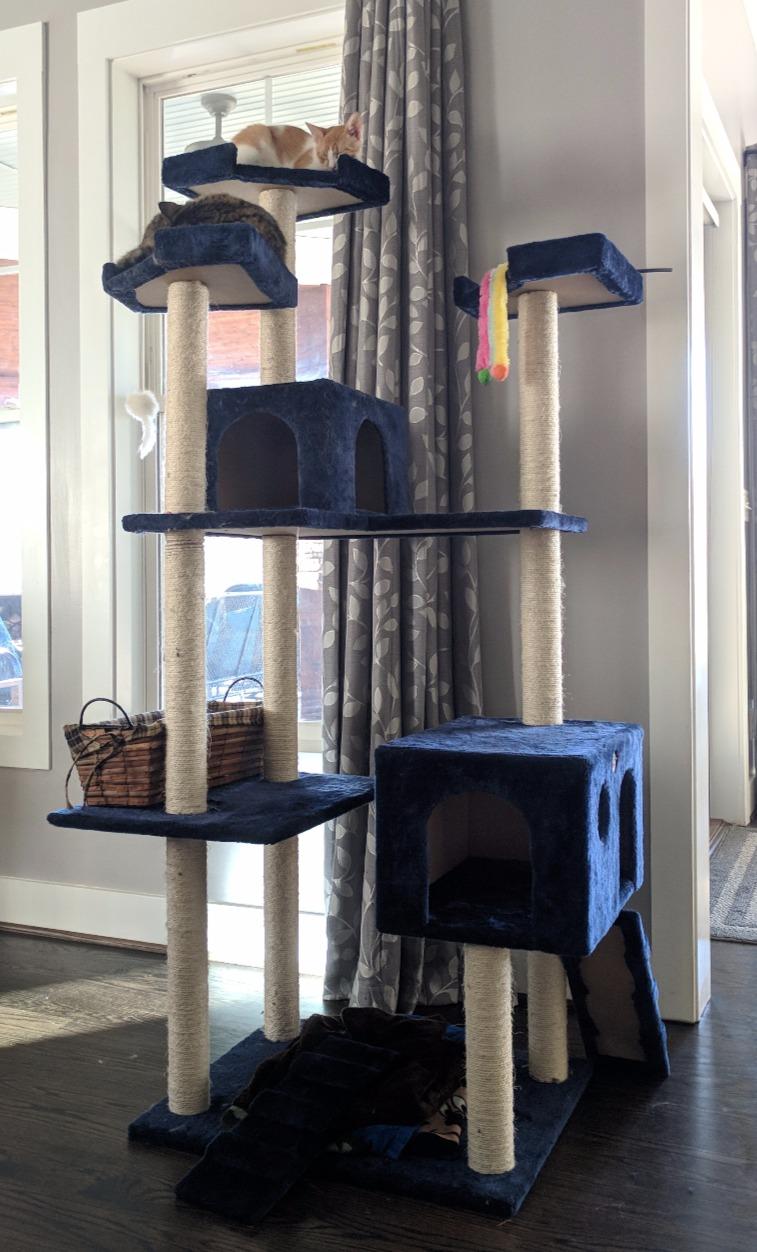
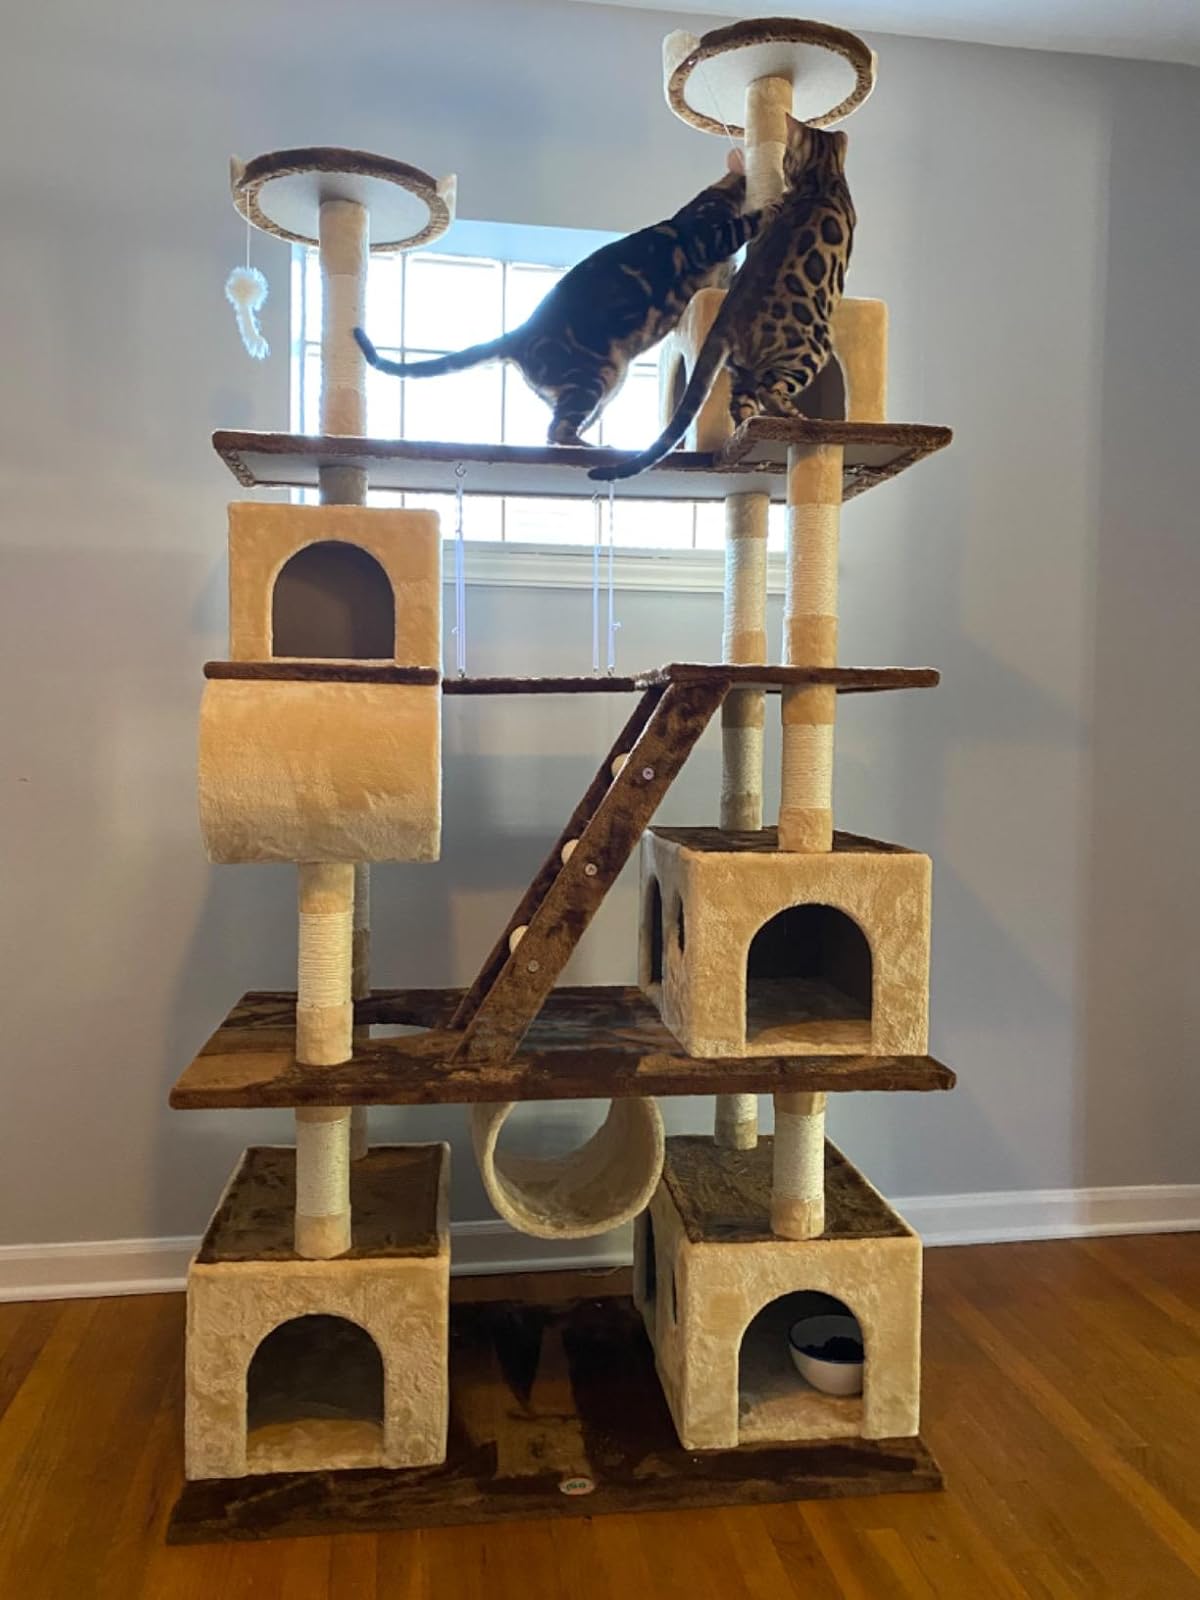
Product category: items_cat tree
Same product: no